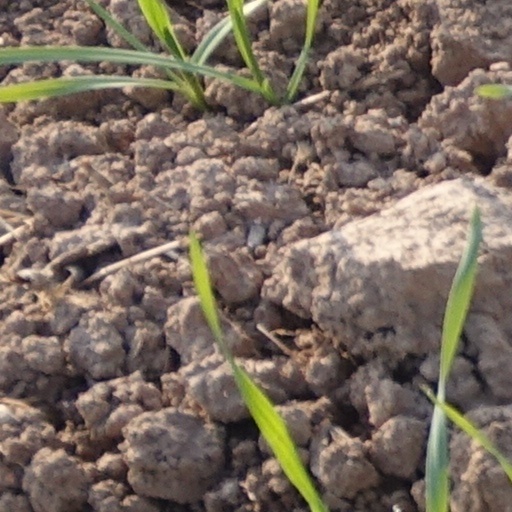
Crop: wheat